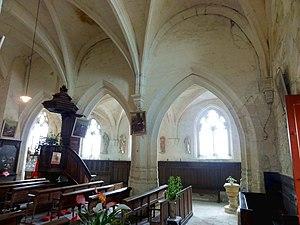
Intérieur de l'église - voir titre.
L'église Saint-Martin est une église catholique paroissiale située à Feigneux, dans le département de l'Oise, en France. Sa partie la plus ancienne, la façade occidentale de la nef, remonte au premier quart du XIIᵉ siècle. Le reste de la nef n'est pas visible depuis l'extérieur. Les trois voûtes de la nef datent de 1641, et l'espace intérieur affiche le style de la Renaissance. Le sanctuaire primitif a été complètement démoli à la fin du XIIᵉ siècle et remplacé par le chœur gothique actuel, qui se compose d'une travée droite et d'une abside à pans coupés. Avant la fin même de la guerre de Cent Ans, l'église fut agrandie par l'adjonction d'un croisillon et d'un bas-côté du côté nord. La première travée de ce bas-côté est la base du clocher, qui a dû être entamé à la même époque. Environ un siècle plus tard, un croisillon et un bas-côté furent ajoutés au sud. Seul le croisillon fut voûté dans un premier temps. L'inscription sur un vitrail aujourd'hui disparu renseignait la date de 1537. En 1646, deux ans avant la Fronde, le clocher fut exhaussé par la construction d'une chambre de guet avec cheminée.